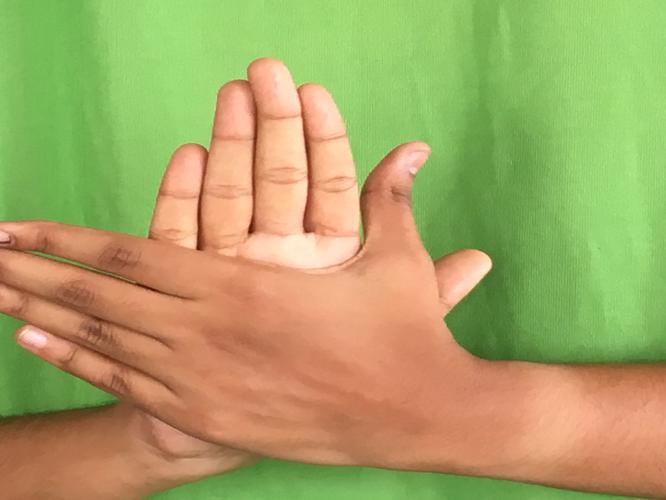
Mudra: Chakra
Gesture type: double_hand